Urban agriculture

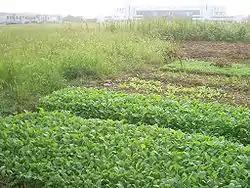
A vegetable garden in the square in front of the train station in Ezhou, China

Many communities make community gardening accessible to the public, providing space for citizens to cultivate plants for food, recreation and education. In many cities, small plots of land and also rooftops are used for community members to garden. Community gardens give citizens the opportunity to learn about horticulture through trial and error and get a better understanding of the process of producing food and other plants. All while still being able to feed those people in need from the community. It holds as both a learning experience as well as a means of help for those people in need. A community gardening program that is well-established is Seattle's P-Patch. The grassroots permaculture movement has been hugely influential in the renaissance of urban agriculture throughout the world. During the 1960s a number of community gardens were established in the United Kingdom, influenced by the community garden movement in the United States. Bristol's Severn Project was established in 2010 for £2500 and provides 34 tons of produce per year, employing people from disadvantaged backgrounds.